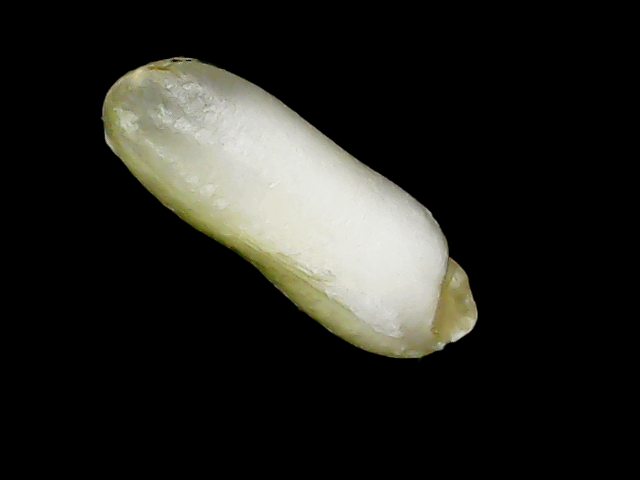
Rice variety: Binadhan24